Air raids on Japan

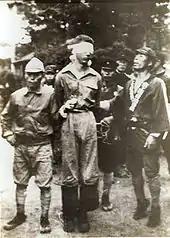
A captured crew member of a downed B-29, July 1945

Air combat was most intense in late 1944 and early 1945. Following the first B-29 raids on Tokyo, the number of IJN aircraft assigned to air defense duties was greatly increased and all guns were allocated to protect the capital. Fighters stationed to defend Japan's main industrial areas frequently intercepted American air raids between 24 November 1944 and 25 February 1945, and inflicted significant losses for a period. The number of fighters available declined from late January, however. Poor coordination between the IJAAF and IJN also continued to hamper Japan's defensive efforts throughout this period. The Americans suffered few losses from Japanese fighters during the night raids which were conducted from March 1945 until the end of the war.